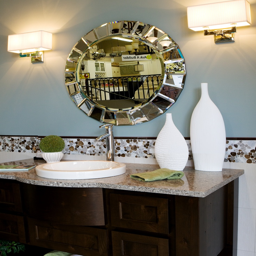
love this paint color for the exterior of my house .